Timo Salonen

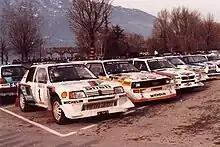
Salonen's Peugeot 205 T16 E2 at the 1986 Monte Carlo Rally

Salonen achieved his first podium place in the World Rally Championship by driving his Fiat 131 Abarth to second place at the 1977 1000 Lakes Rally. He went on to win the next rally, the 1977 Critérium du Québec, which was only his fifth WRC event and his first outside his home country.